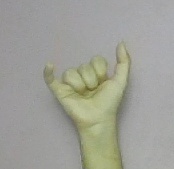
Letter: ya